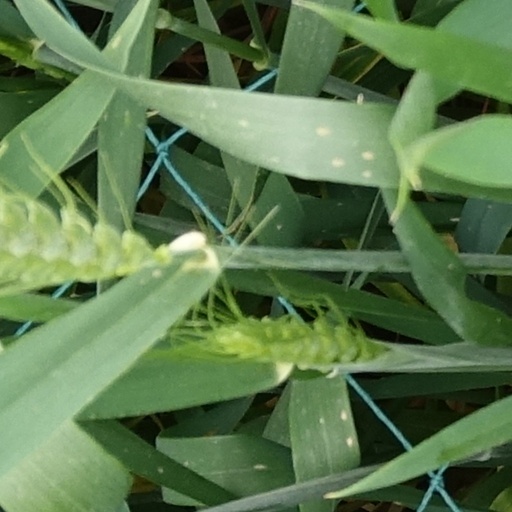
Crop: wheat